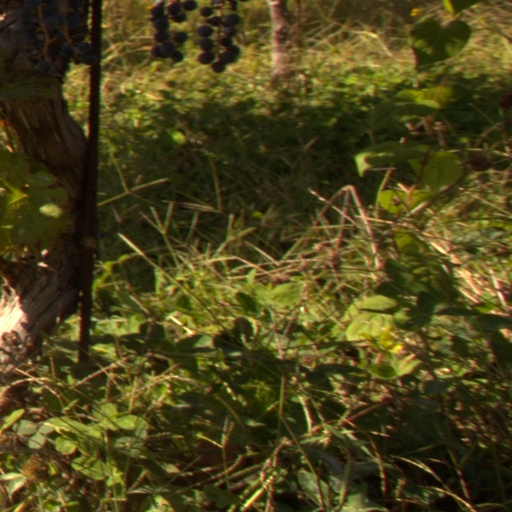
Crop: grape